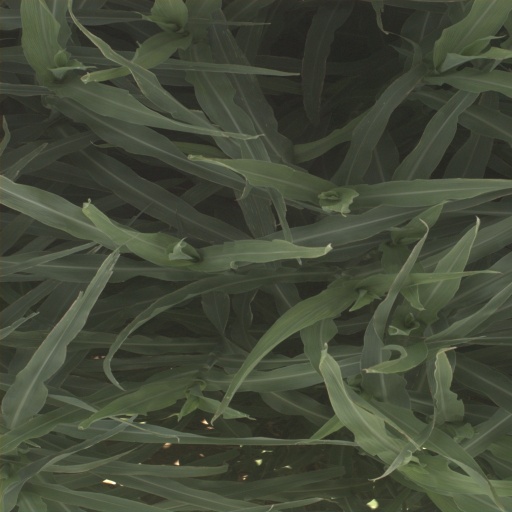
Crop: sorghum